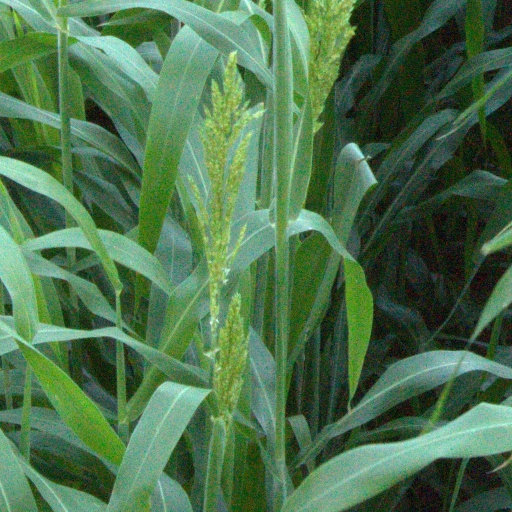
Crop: sorghum